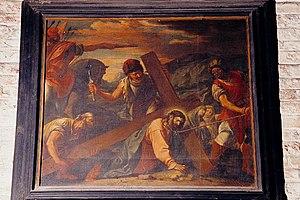
Peinture à l'huile sur toile 150x200 cm Misure cm 150.0x200.0 (HxL) de Buffetti Lodovico, ambito veneto Sujet
Lodovico Buffetti ou Ludovico Buffetti est un peintre italien.